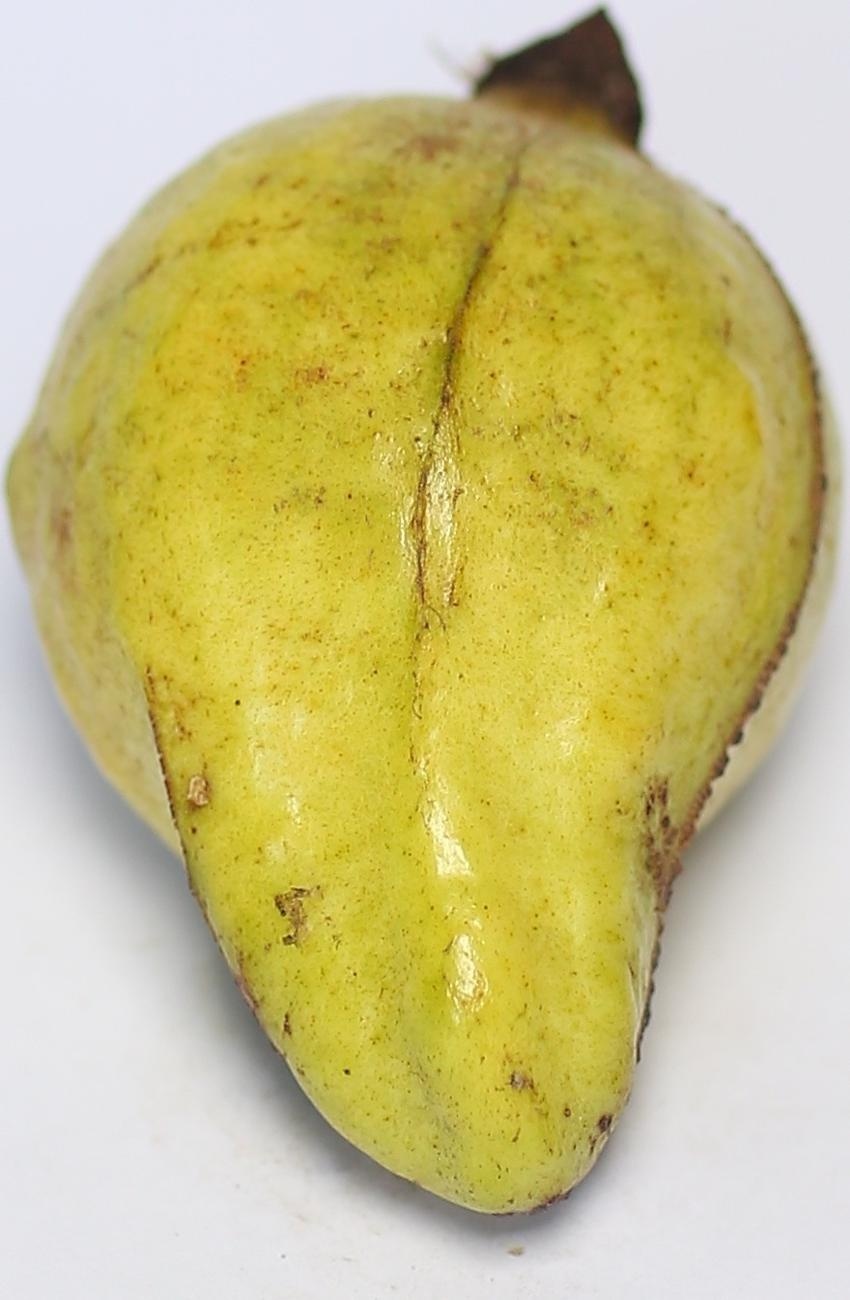
Maturity: ripe
Variety: local-sindhi